Albert Capellas

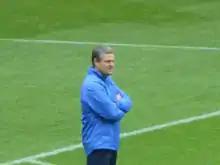
Capellas with Vitesse in 2014

Albert Capellas Herms (born 1 October 1967), is a Spanish football manager who is formerly the head coach of the Philippines national team.